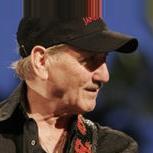
Age: 69